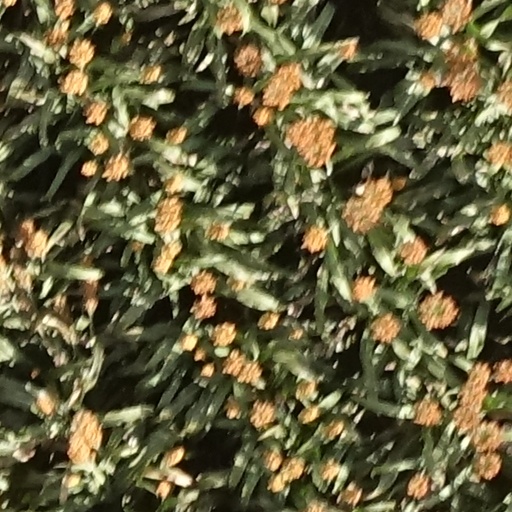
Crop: sorghum